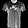
Label: T - shirt / top